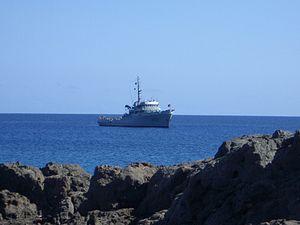
Les îles Selvagens, en portugais Ilhas Selvagens, littéralement « îles Sauvages », sont un archipel du Portugal situé dans l'océan Atlantique, à 160 km au nord de Tenerife et 290 km au sud-sud-est de Madère, dont elles dépendent. L'archipel compte trois îles principales et douze îlots et rochers.